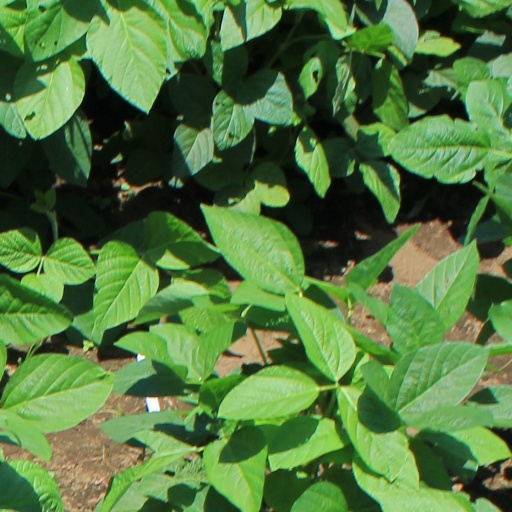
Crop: soybean